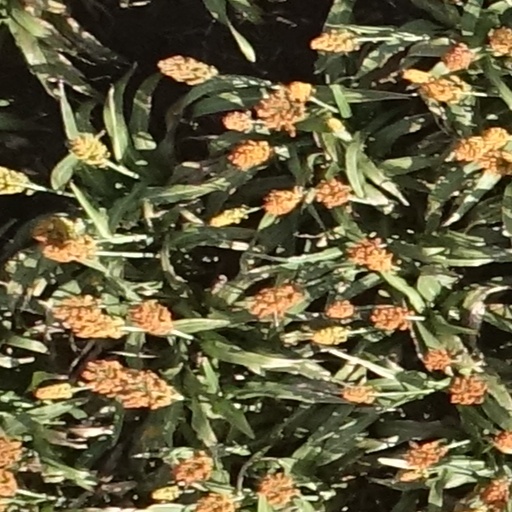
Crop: sorghum